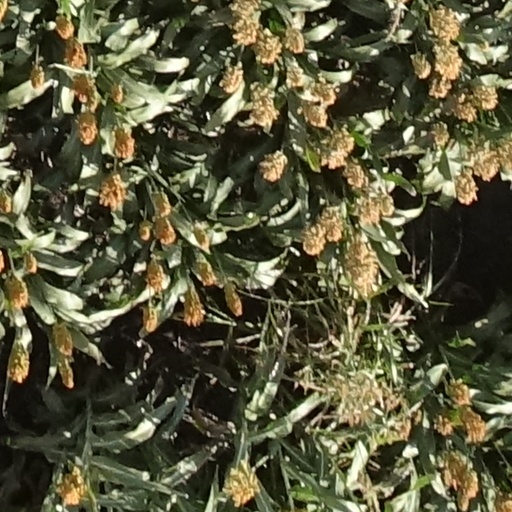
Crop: sorghum